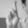
ASL letter: R